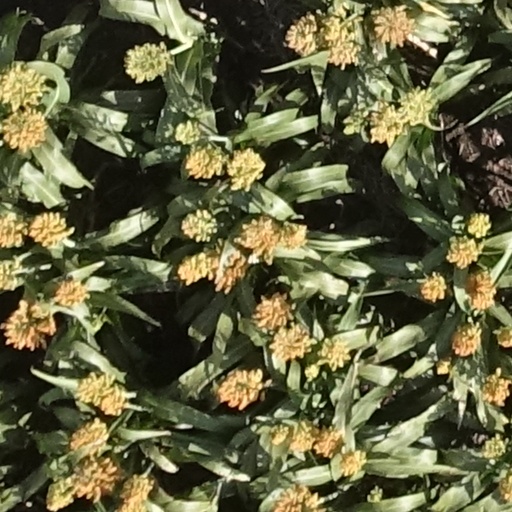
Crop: sorghum